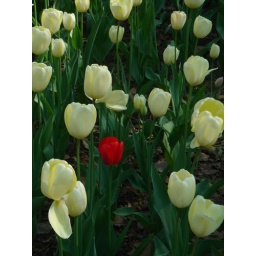
A lone red rose in a sea of white